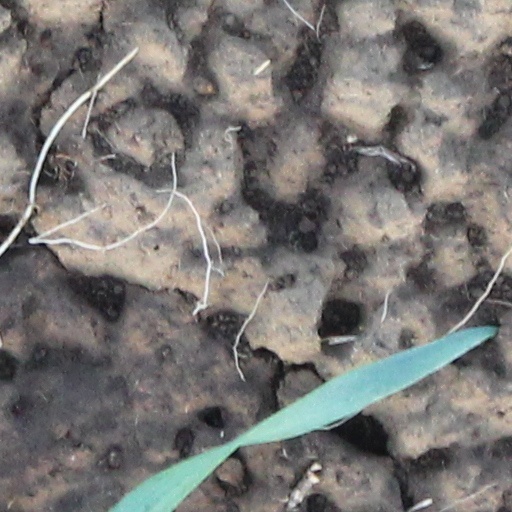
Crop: wheat